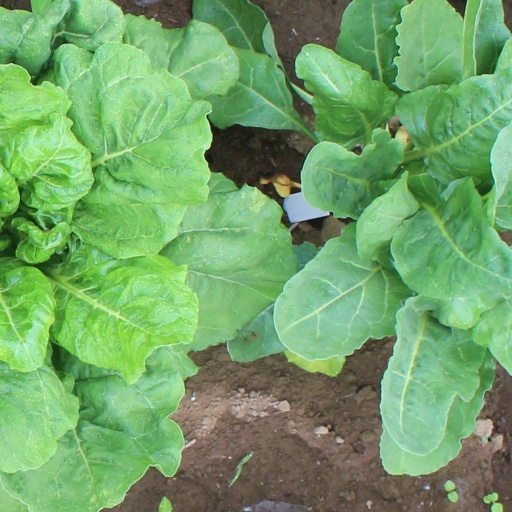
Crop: sugar beet